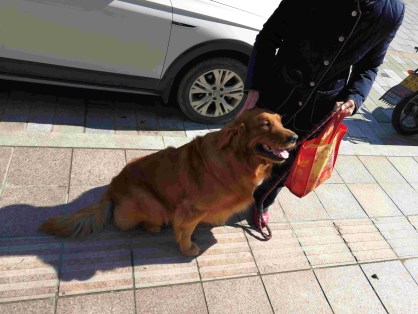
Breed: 5355-n000126-golden_retriever